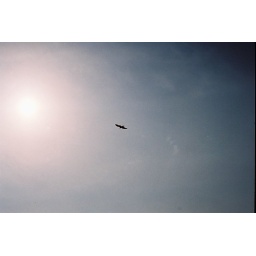
a bird in the sky